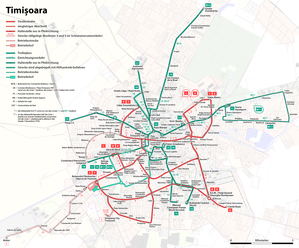
Plan des réseaux des tramways et trolleybus de Timișoara 2010 Română: Harta traseelor de tramvai și trolebuz din Timișoara în 2016. Open this image as an overlay in Google Earth (Google Maps, Bing) (Help|Source)
Le tramway de Timișoara est le réseau de tramway desservant la ville de Timișoara. Il s'agit du quatrième plus important réseau de tramway de Roumanie après celui de Bucarest, le tramway de Galați, le tramway de Arad.
La Societatea de Transport Public Timișoara, ou STPT, que l'on pourrait traduire en français par « Société de transport public de Timișoara », est l'établissement public assurant la gestion et l'exploitation des transports en commun de la ville de Timișoara, en Roumanie. La société exploite l'ensemble des neuf lignes du tramway de Timișoara, six lignes de trolleybus ainsi que le service de bus de la ville, composé de 16 lignes dont 3 lignes express. La STPT transporte 90 millions de passagers par an, dont 52 millions rien que par le tramway.
Timișoara est une ville de l'Ouest de la Roumanie, dans la région du Banat, județ de Timiș dont elle est le chef-lieu. Elle compte 319 279 habitants en 2011.